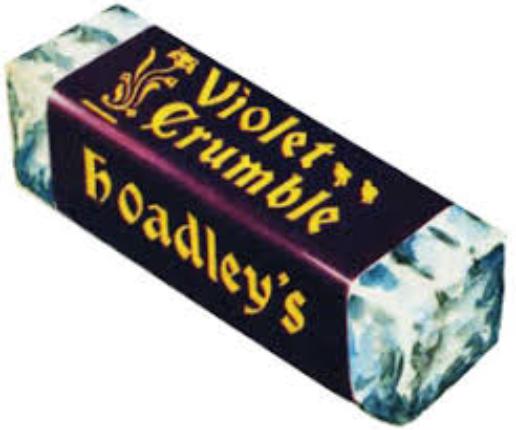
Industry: Food